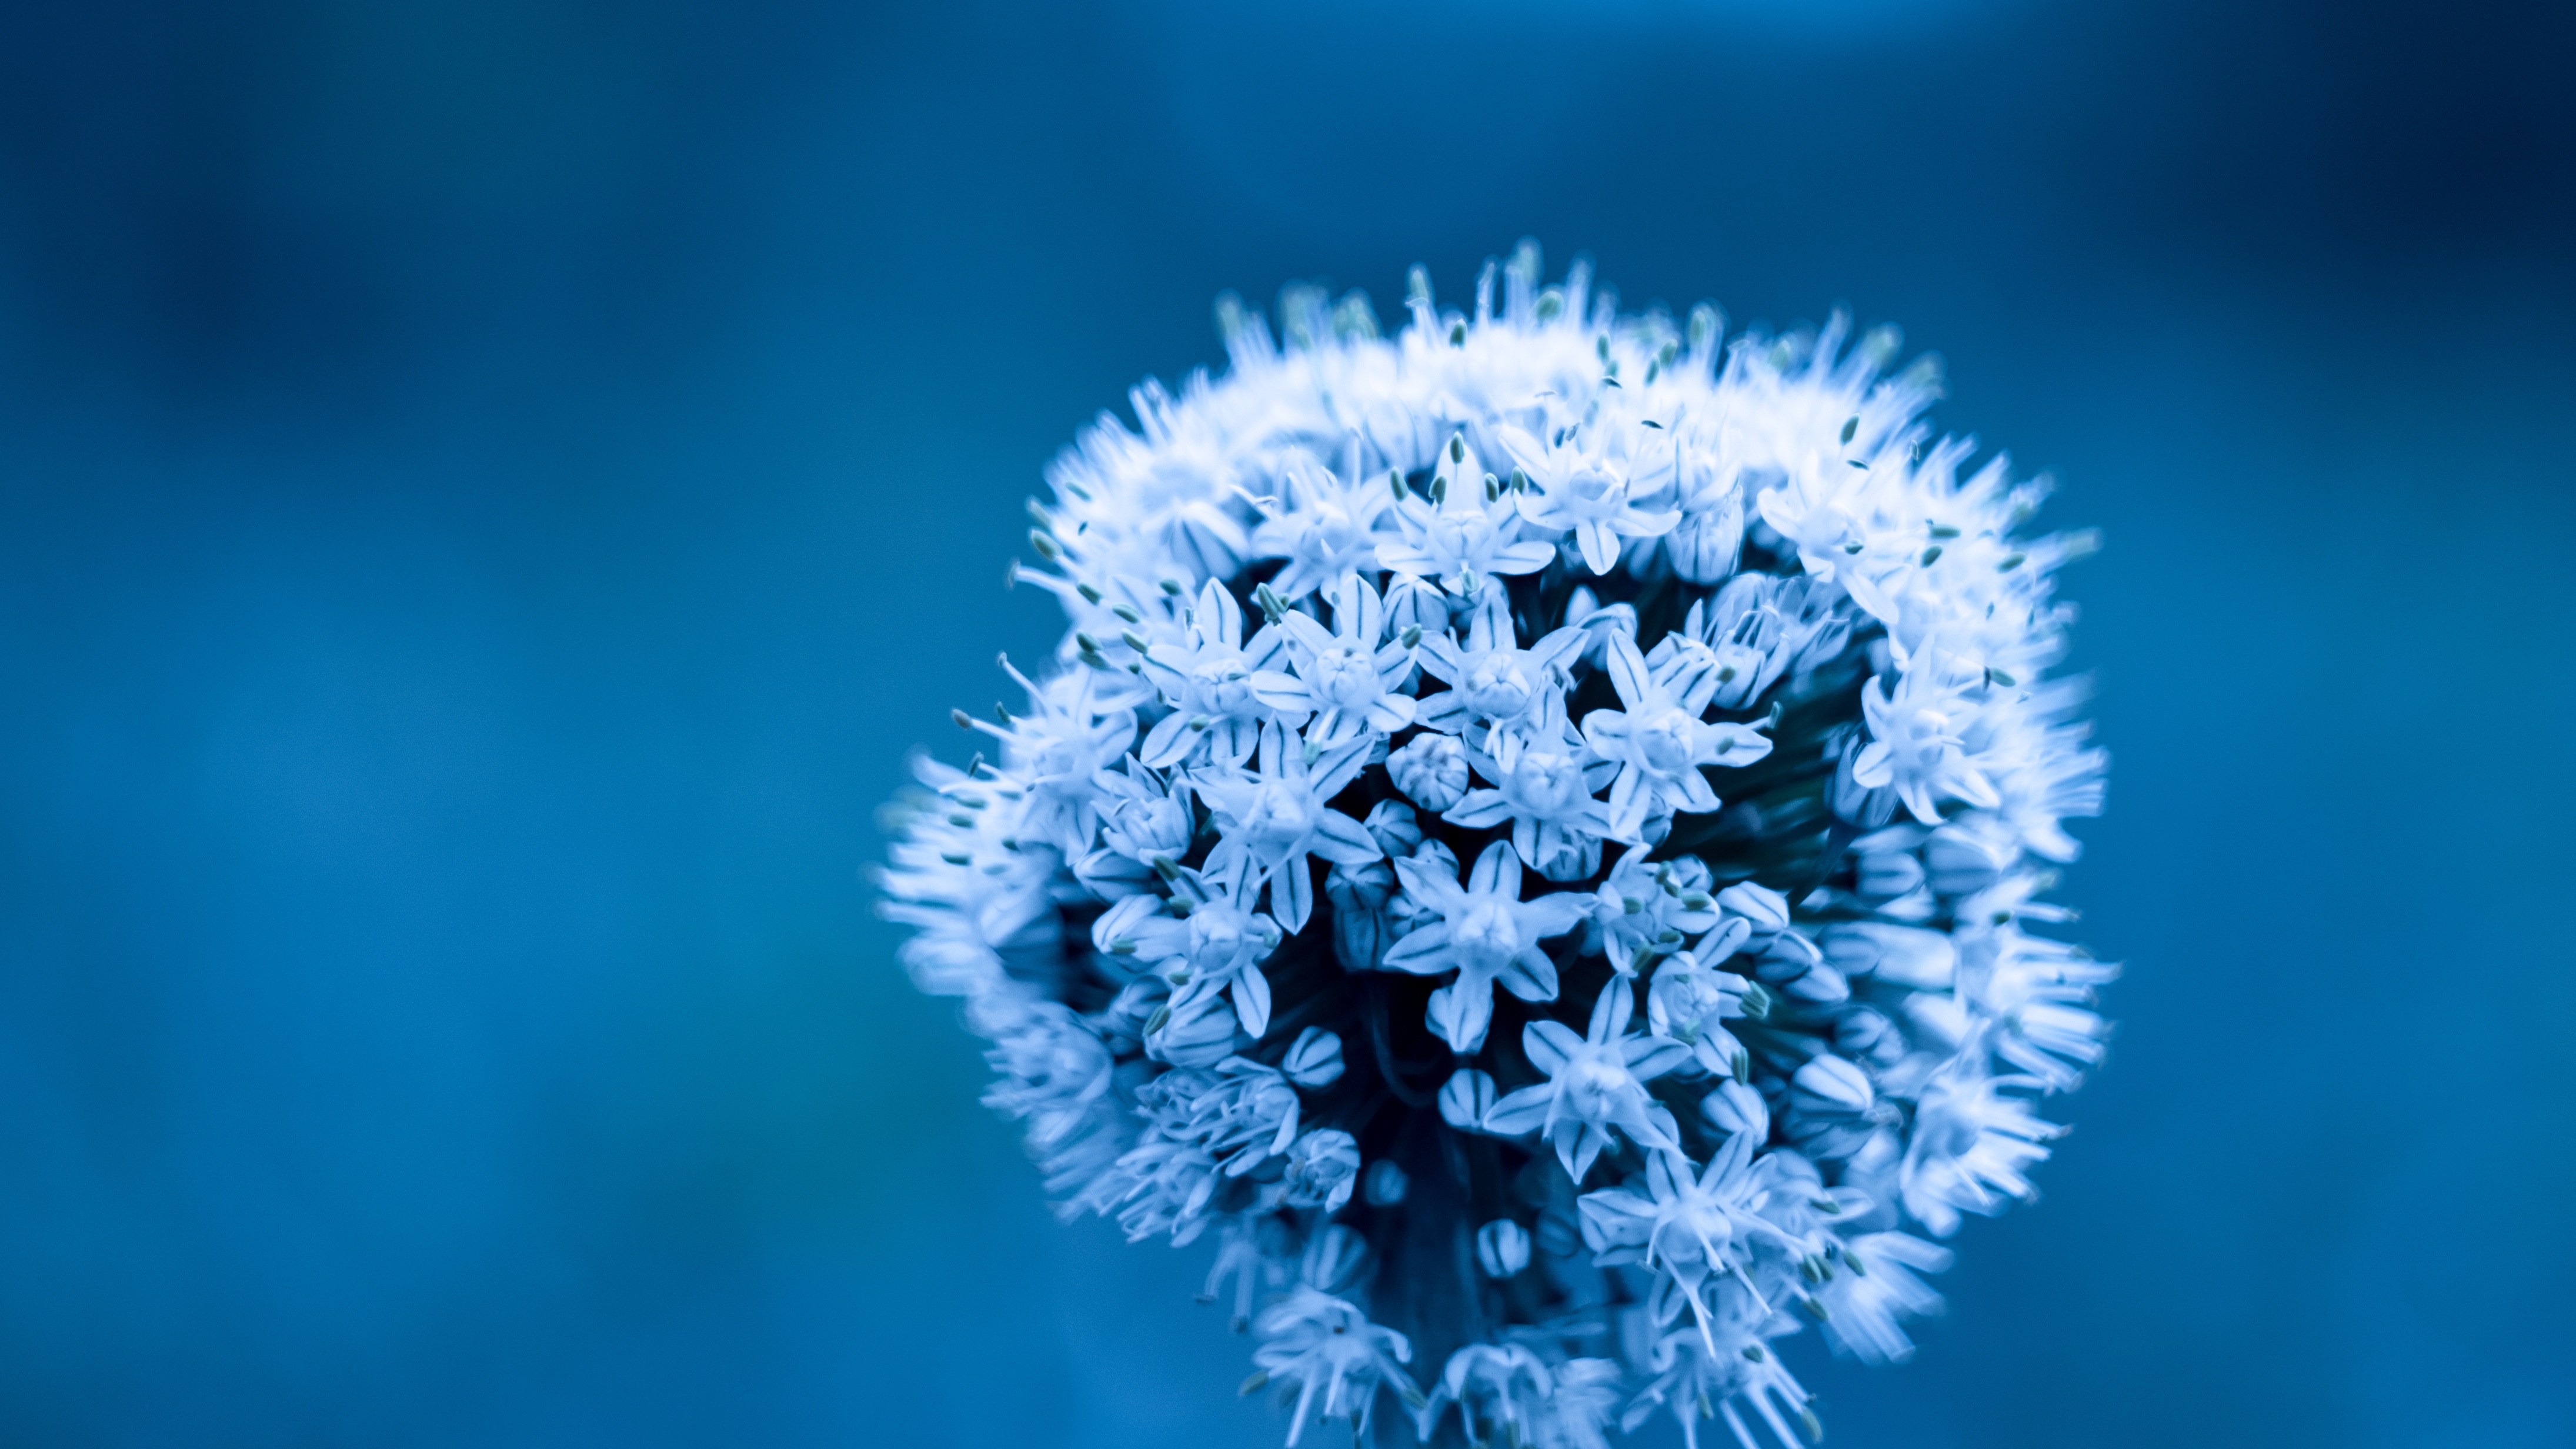
plant, flower, petal, frost, pollen, blue, flora, close up, macro photography, flowering plant, land plant